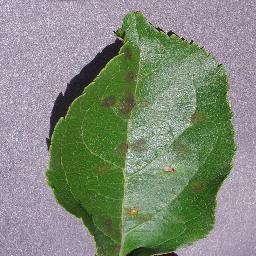
Label: Apple___Apple_scab